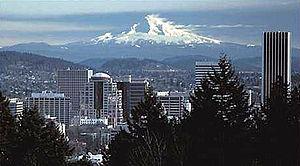
L’Oregon /ɔ.ʁe.ɡɔ̃/ est un État du Nord-Ouest des États-Unis, situé sur la côte Pacifique entre les États de Washington au nord, de Californie au sud, du Nevada au sud-est, et de l'Idaho à l'est. Ses frontières au nord et à l'est suivent pour l'essentiel les cours du fleuve Columbia et de la rivière Snake. Le territoire orégonais est intégralement traversé par la chaîne des Cascades qui forme une importante barrière climatique : l'ouest de l'État, de climat océanique, est recouvert par la forêt tempérée humide tandis que sa partie est, semi-aride, est occupée par le Haut désert de l'Oregon. Le parc national de Crater Lake se trouve dans le sud de l'État. La réserve indienne de Warm Springs s'étend sur 2 640,2 km² dans le nord de l'État, sur le versant Est de la chaîne des Cascades.